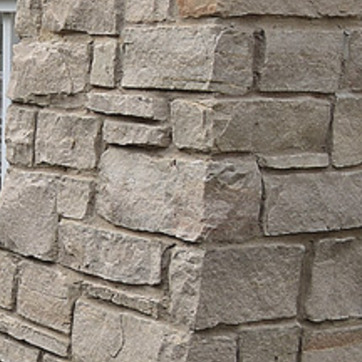
Material: stone